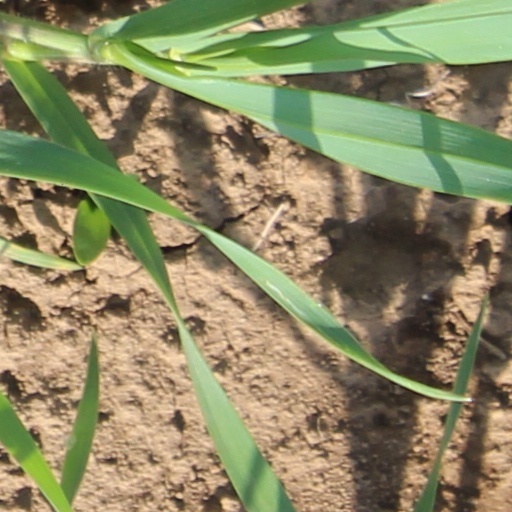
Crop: wheat